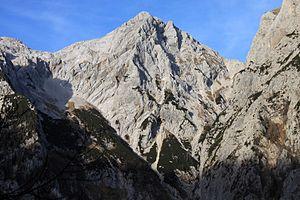
Vue de la face sud de Turska gora depuis Kamniška Bistrica.
La Turska gora est un sommet des Alpes culminant à 2 251 mètres d'altitude dans la partie centrale des Alpes kamniques, en Slovénie.